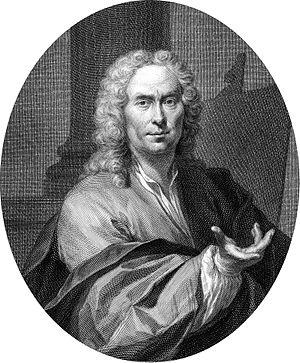
Nikolaas Verkolje est un graveur en manière noire et peintre néerlandais.